Two Thousand Seasons

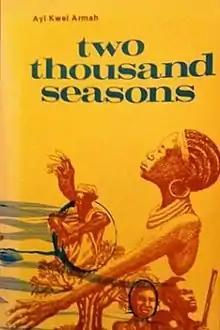
Cover of paperback edition published by Third World Press

Two Thousand Seasons is a novel by Ghanaian novelist Ayi Kwei Armah. The novel was first published in 1973 and subsequently published a number of times, including in the influential Heinemann African Writers Series. It is an epic historical novel, attempting to depict the last "two thousand seasons" of African history in one narrative arc following a Pan-African approach.